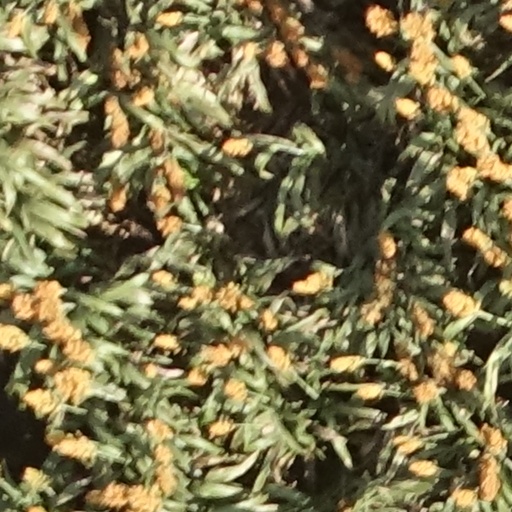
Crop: sorghum